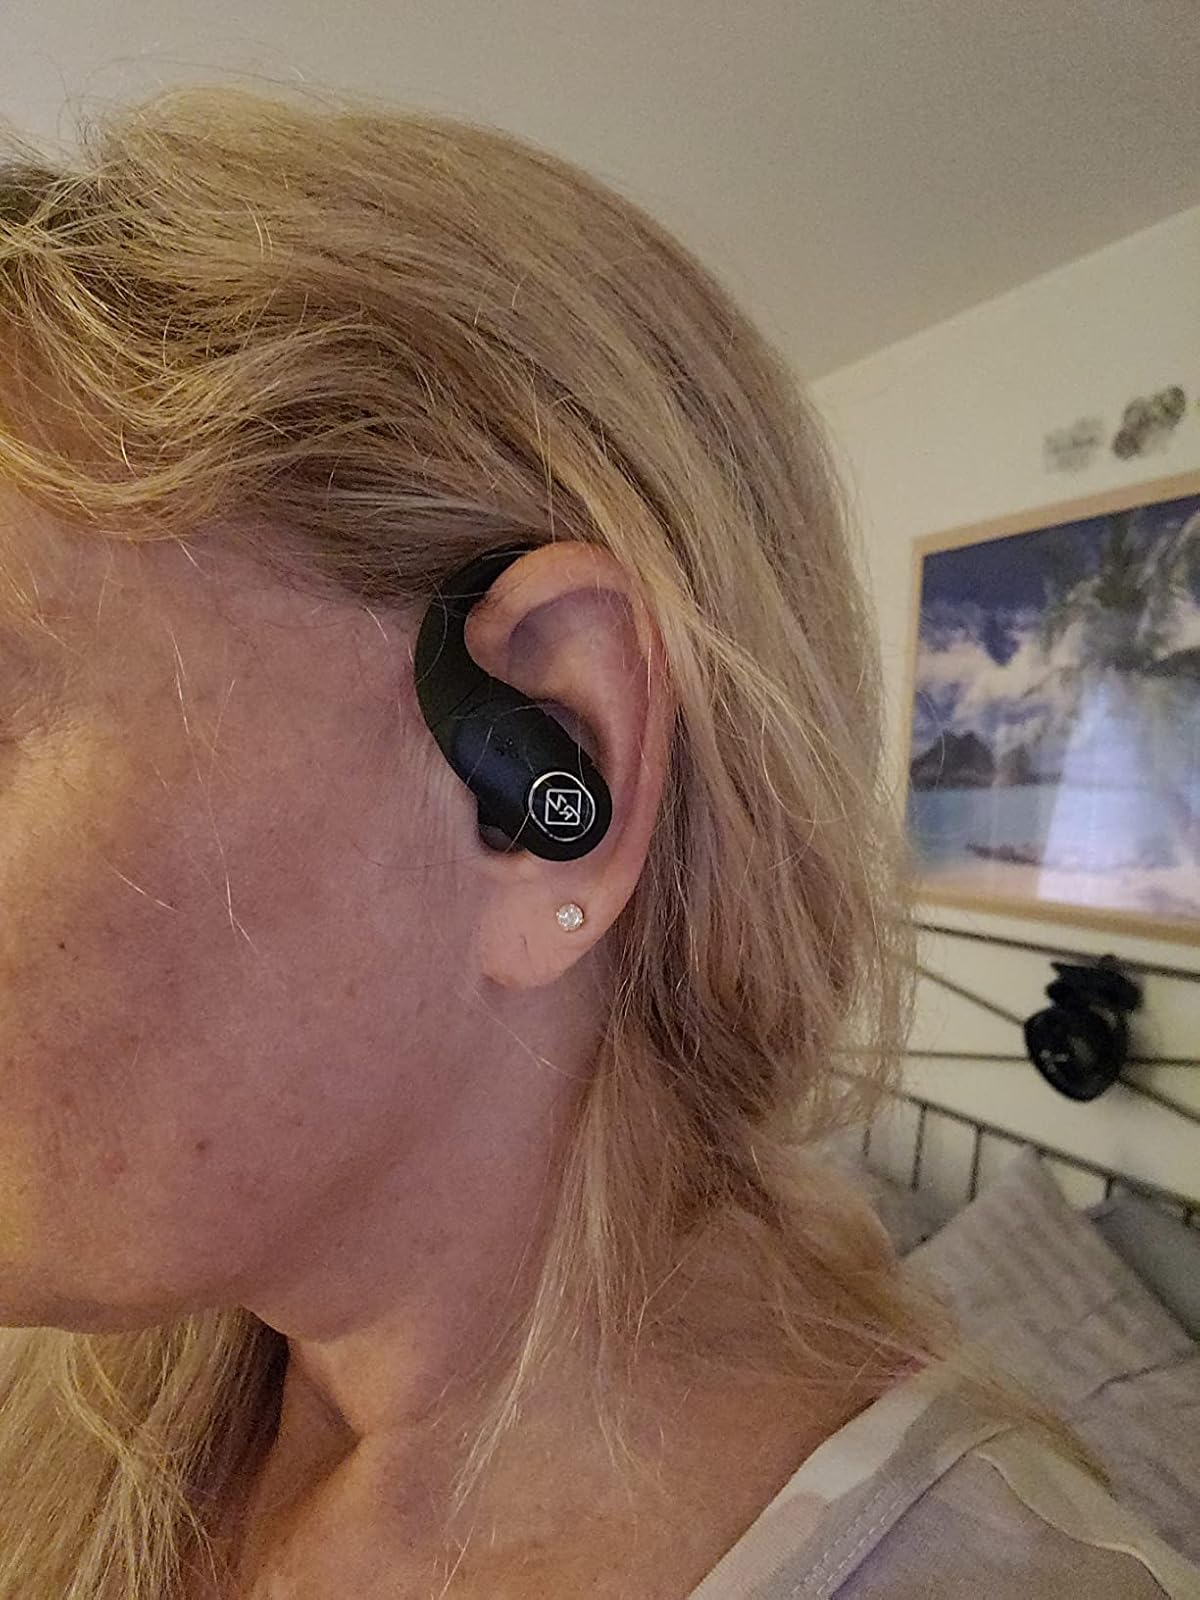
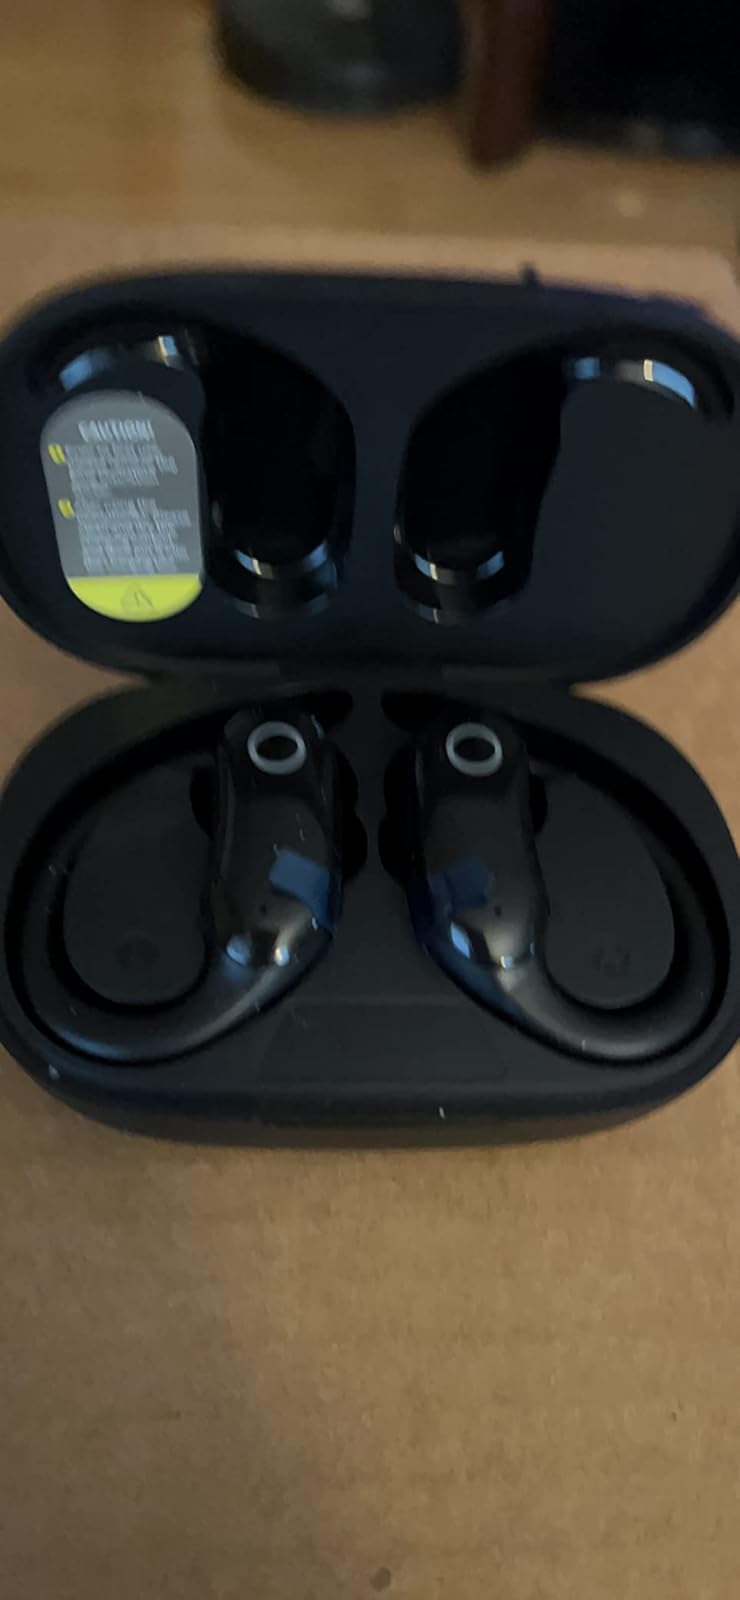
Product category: earbuds
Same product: no